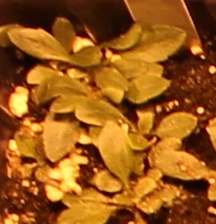
Label: Horseweed